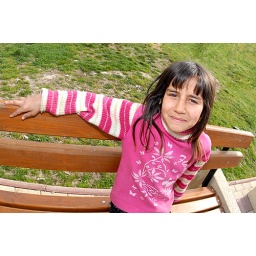
This girl lives in a community that got a public drinking water pump from Habitat Macedonia.